Euro-Mir

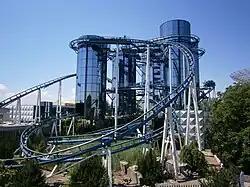

Euro-Mir is a space-themed spinning roller coaster located at Europa-Park in Rust, Germany. Unlike most spinning coasters, the cars do not spin freely, but are rotated by motors at set points during the ride. It was designed by Franz Mack and opened in 1997.